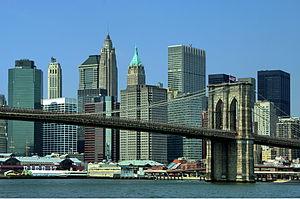
Le pont de Brooklyn, à New York, est l'un des plus anciens ponts suspendus des États-Unis. Il traverse l'East River pour relier les arrondissements de Manhattan et de Brooklyn.
Une définition de l'histoire de la construction, qui la distingue de l'histoire de l'architecture, pourrait nous être donnée par Vitruve : elle s'attache à décrire les matériaux que fournit la nature et l'usage qu'on en fait. Il n'y est pas question de l'origine de l'architecture, mais bien de celle des bâtiments, ainsi que de la manière dont on est parvenu à donner à l'art de bâtir les développements et le degré de perfection où nous le voyons aujourd'hui. Le champ de l'histoire de la construction s'est constitué dans certains pays comme un domaine d'étude universitaire à part entière.
New York, officiellement nommée City of New York, connue également sous les noms et abréviations de New York City ou NYC, et dont le surnom le plus connu est The Big Apple, est la plus grande ville des États-Unis en nombre d'habitants et l'une des plus importantes du continent américain. Elle se situe dans le Nord-Est du pays, sur la côte atlantique, à l'extrémité sud-est de l'État de New York. La ville de New York se compose de cinq arrondissements appelés boroughs : Manhattan, Brooklyn, Queens, le Bronx et Staten Island. Ses habitants s'appellent les New-Yorkais.
Les États-Unis sont le troisième endroit sur terre pour la population urbaine, en valeur absolue. Plus de 30 % des Américains vivent dans une métropole de plus de cinq millions d'habitants. Ces agglomérations sont récentes et structurées en réseaux. Leur poids économique est considérable pour le pays. Elles connaissent des difficultés liées à l'immigration, aux mutations sociales et à la mondialisation.